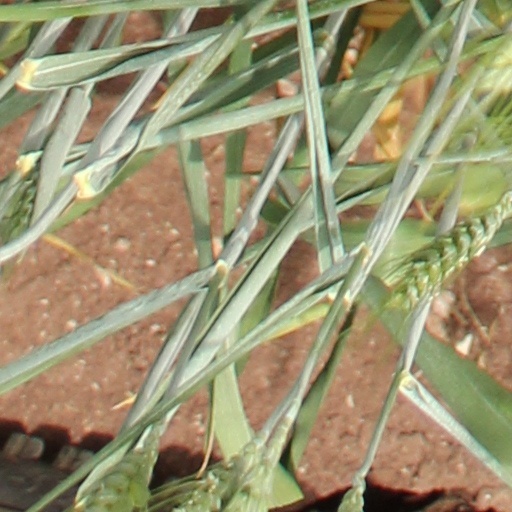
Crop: wheat